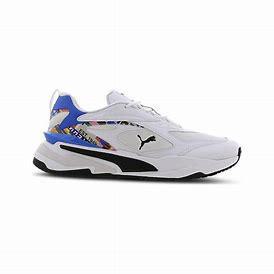
Brand: Puma
Model: Rs Fast